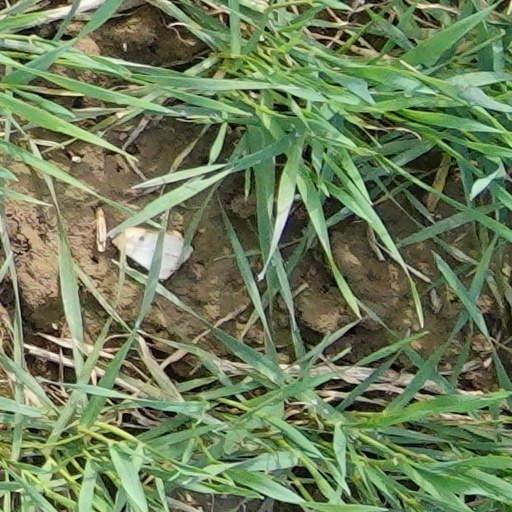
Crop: wheat